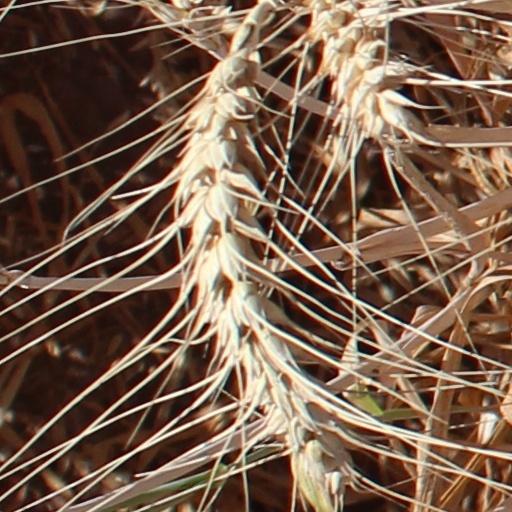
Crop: wheat